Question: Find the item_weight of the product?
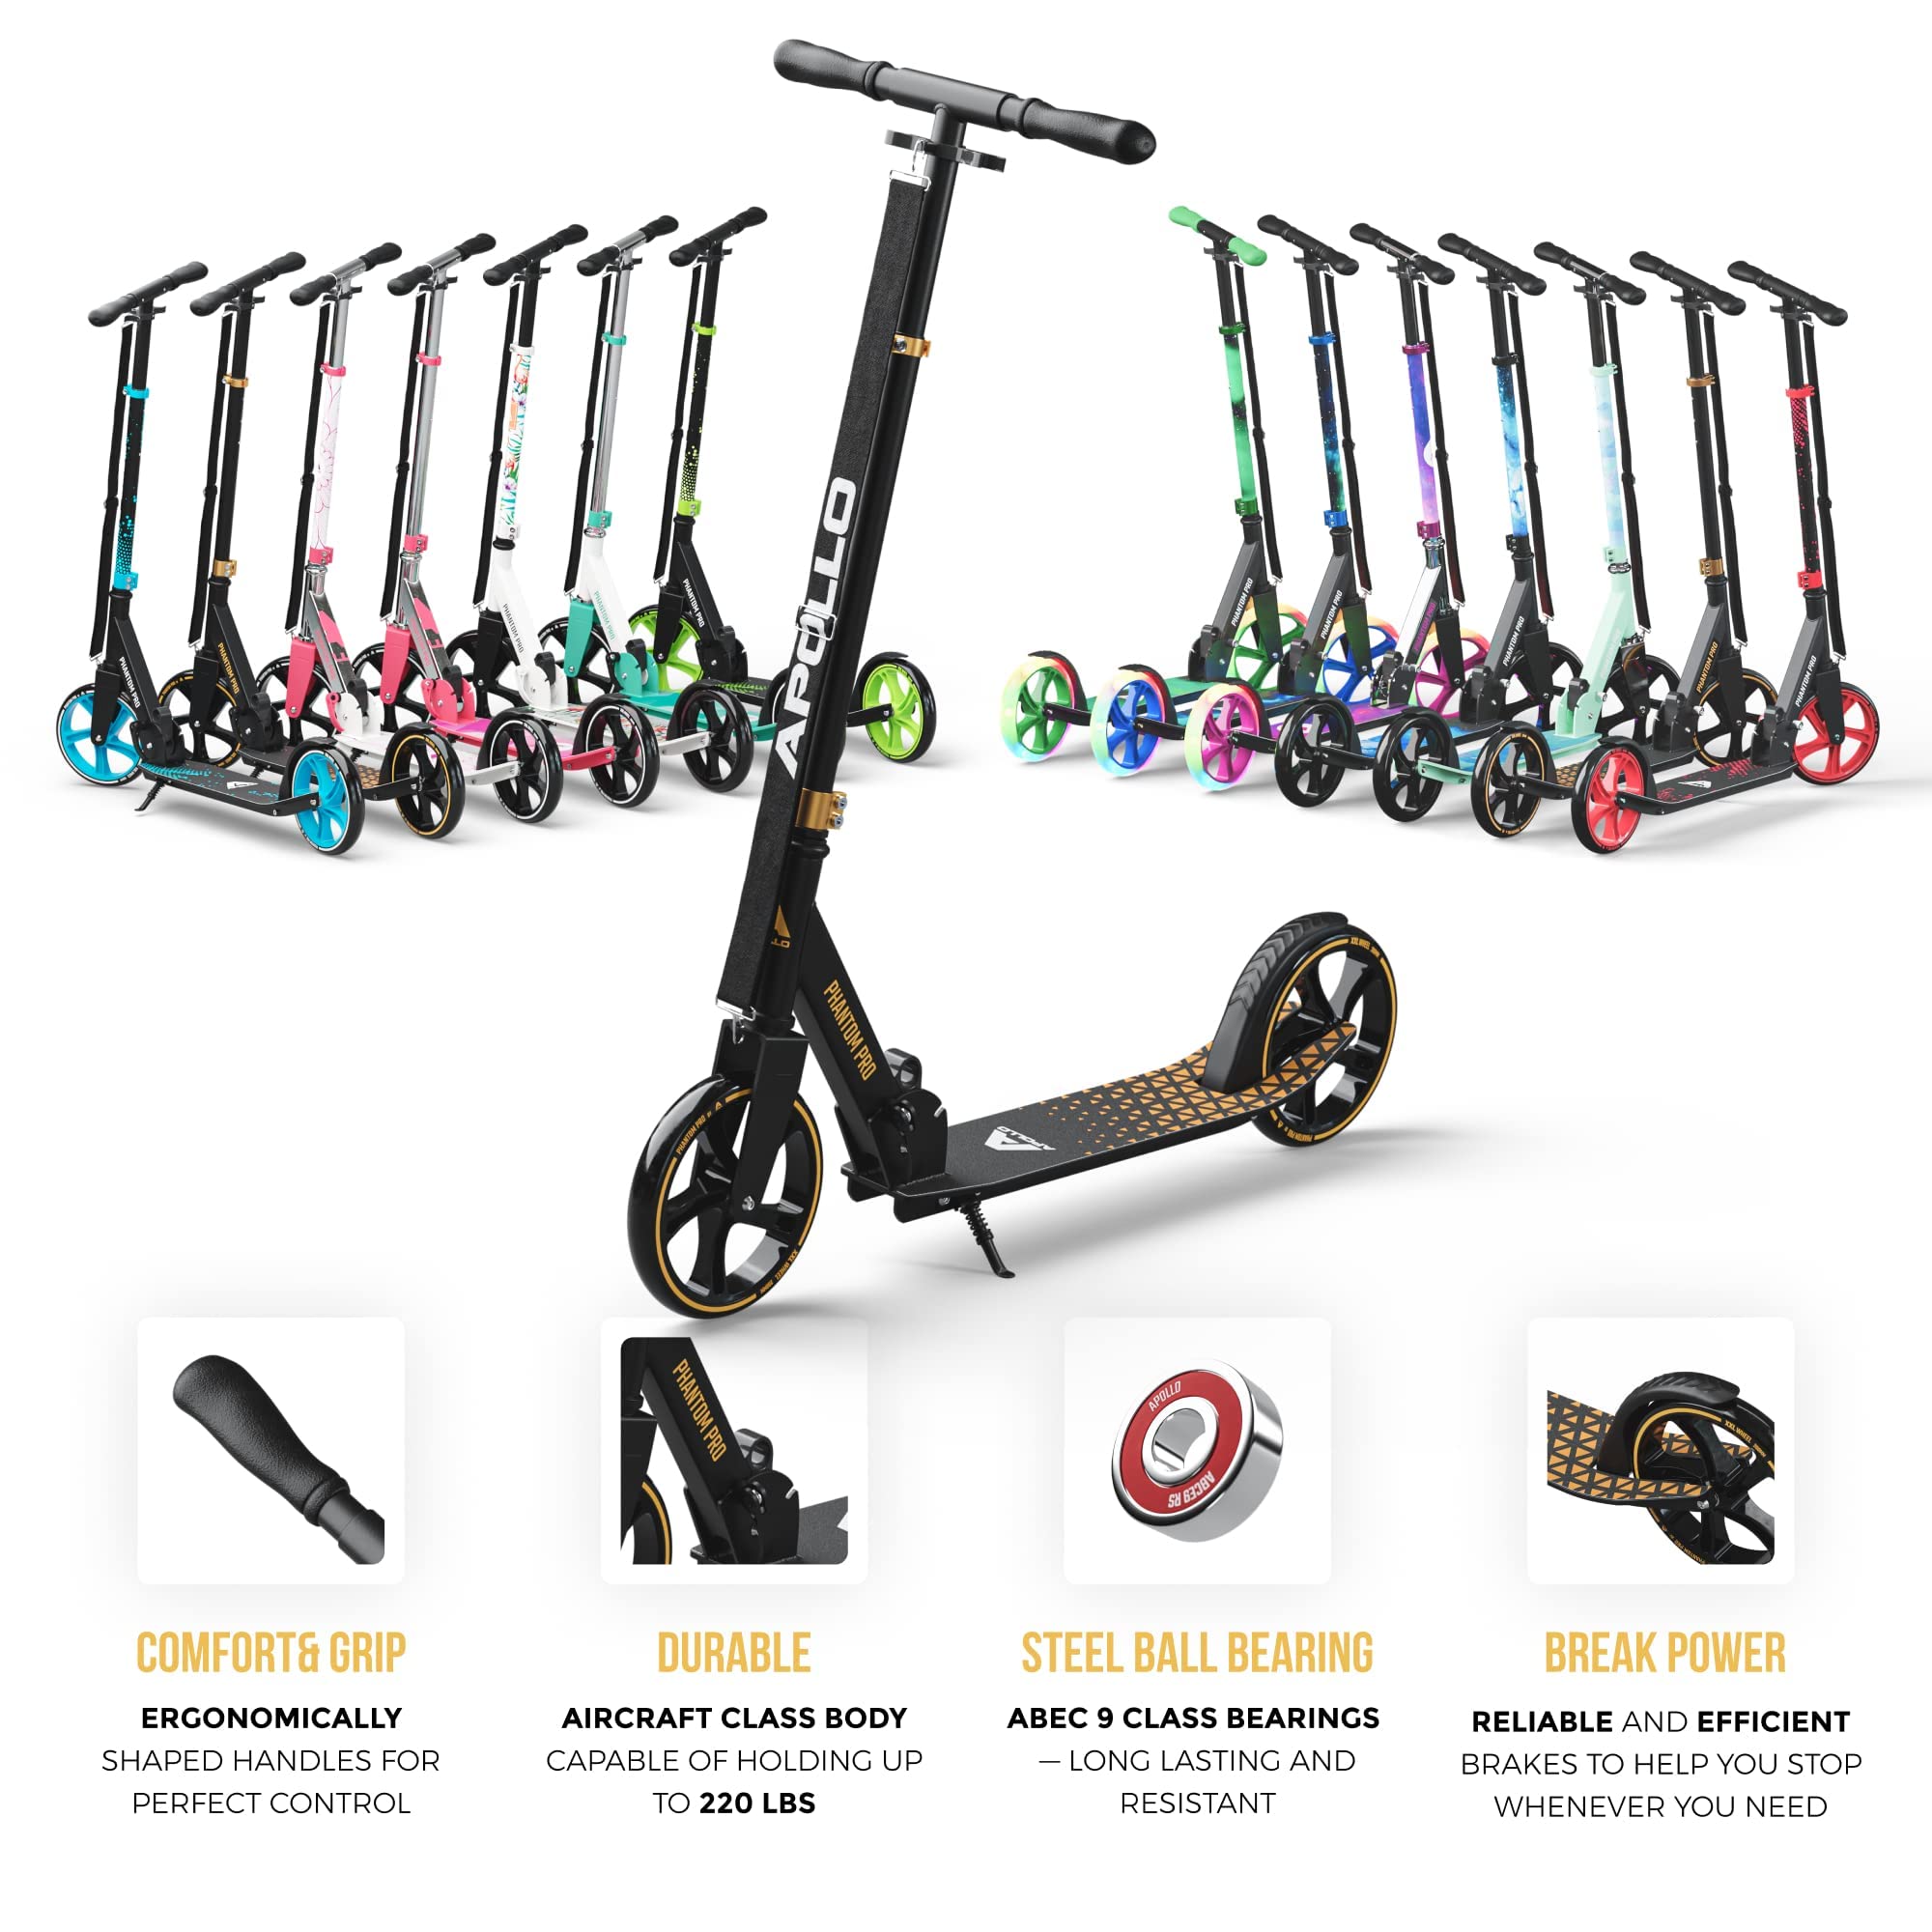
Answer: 220.0 pound